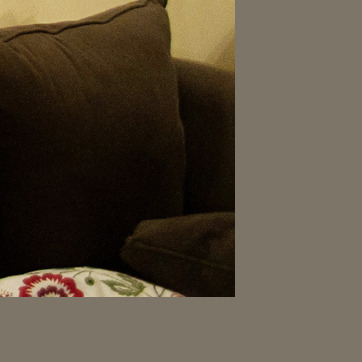
Material: fabric